Barber's pole

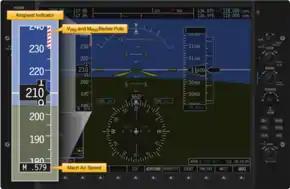
Primary Flight Display (PFD) with the ASI in the form of "Airspeed Tape" with barber pole, including ASI and Machmeter for a jet aircraft.

The term "on the barber pole" or "keep it on the barber pole" is pilot jargon that refers to flying an aircraft at the maximum safe velocity. The airspeed Indicator on aircraft capable of flying at altitude features a red/white striped needle resembling a barber pole. This needle displays the V (Maximum Operating Velocity) or—at altitude—the M (Mach Limit Maximum Operating Speed) of the aircraft. This needle also indicates the maximum operating Mach number above the VMO/MMO changeover level. As the aircraft increases in altitude and the air decreases in density and temperature, the speed of sound also decreases. Close to the speed of sound, an aircraft becomes susceptible to buffeting caused by shock waves produced by flying at transonic speeds. Thus, as the speed of sound decreases, so the maximum safe operating speed of the aircraft is reduced. The "barber pole" needle moves to indicate this speed. Flying "on the barber pole" therefore means to be flying the aircraft as fast as is safe to do so in the current conditions.